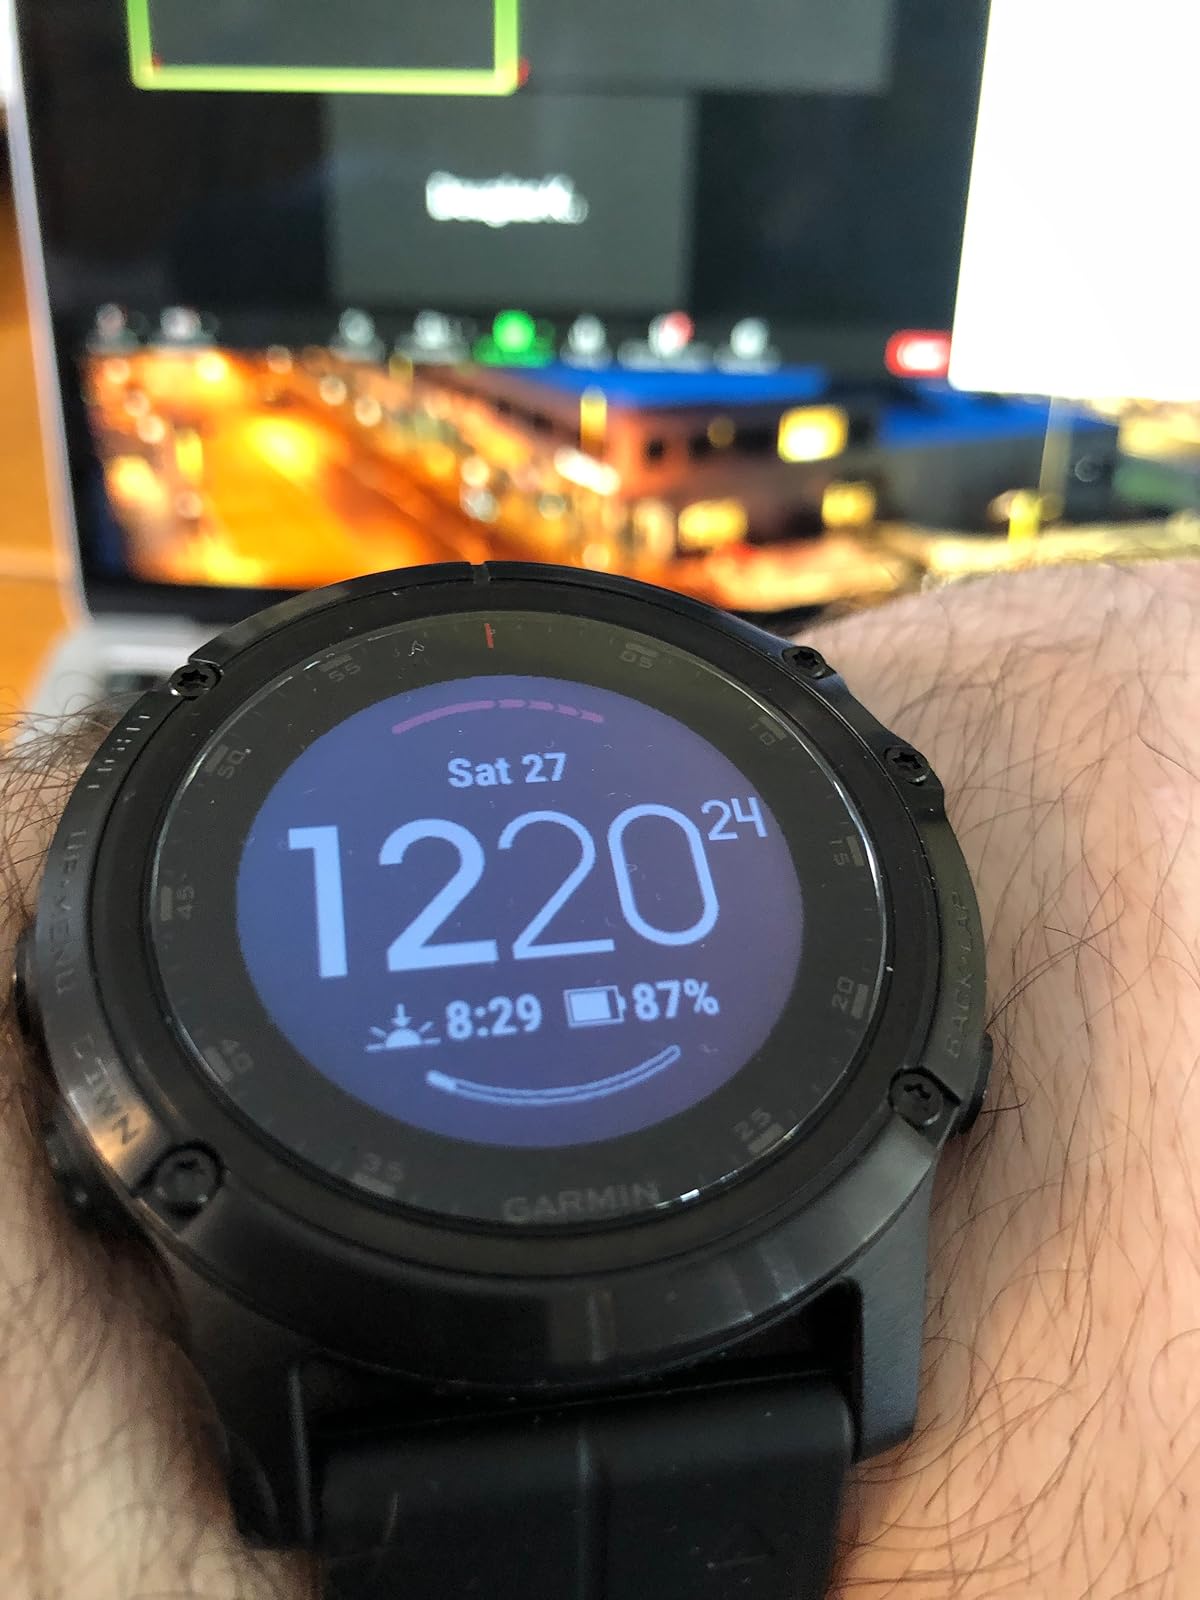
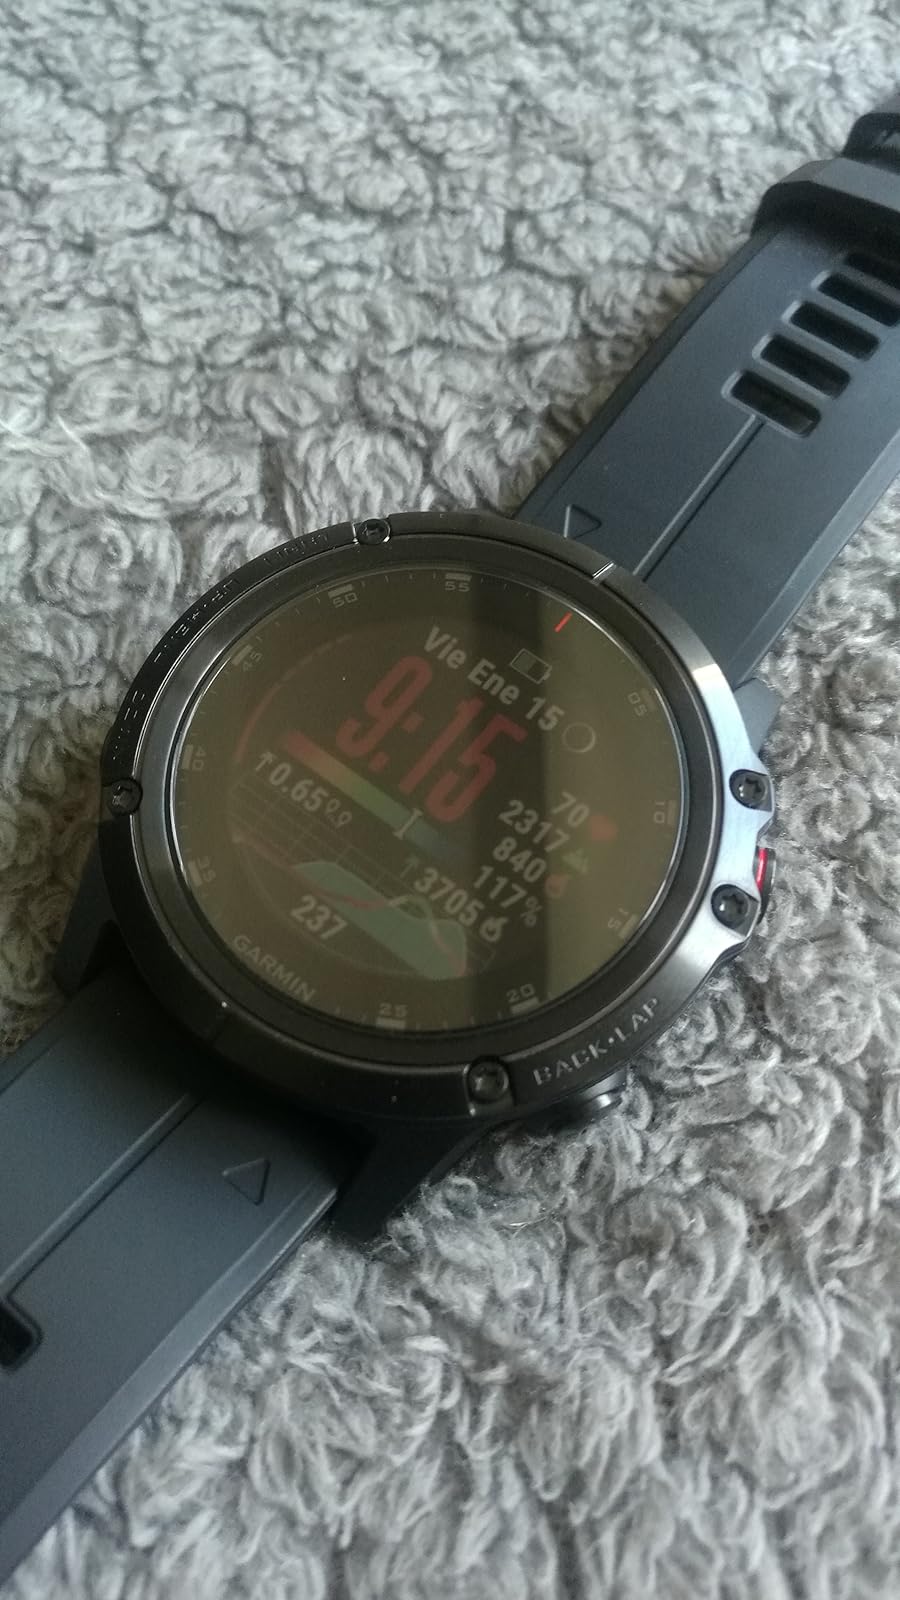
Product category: smartwatch
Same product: yes